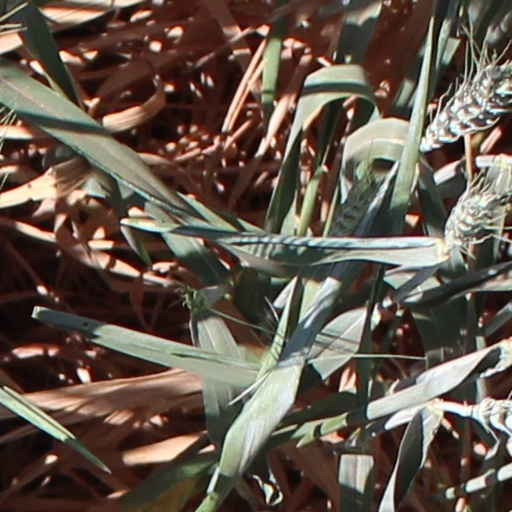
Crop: wheat